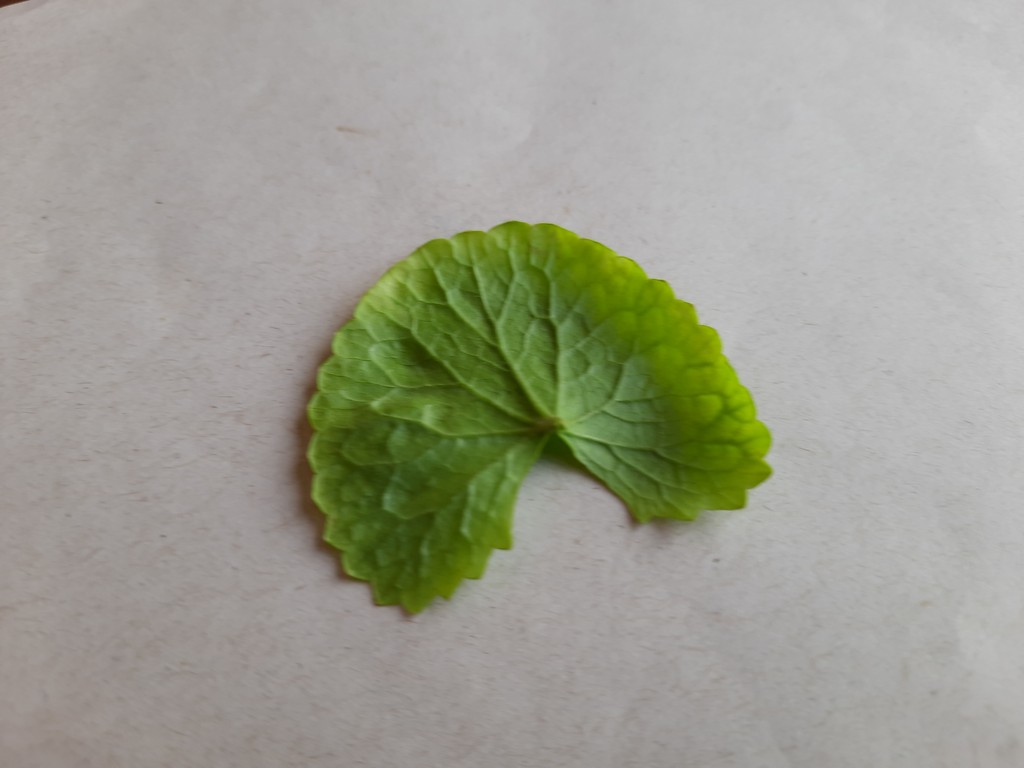
Label: Healthy